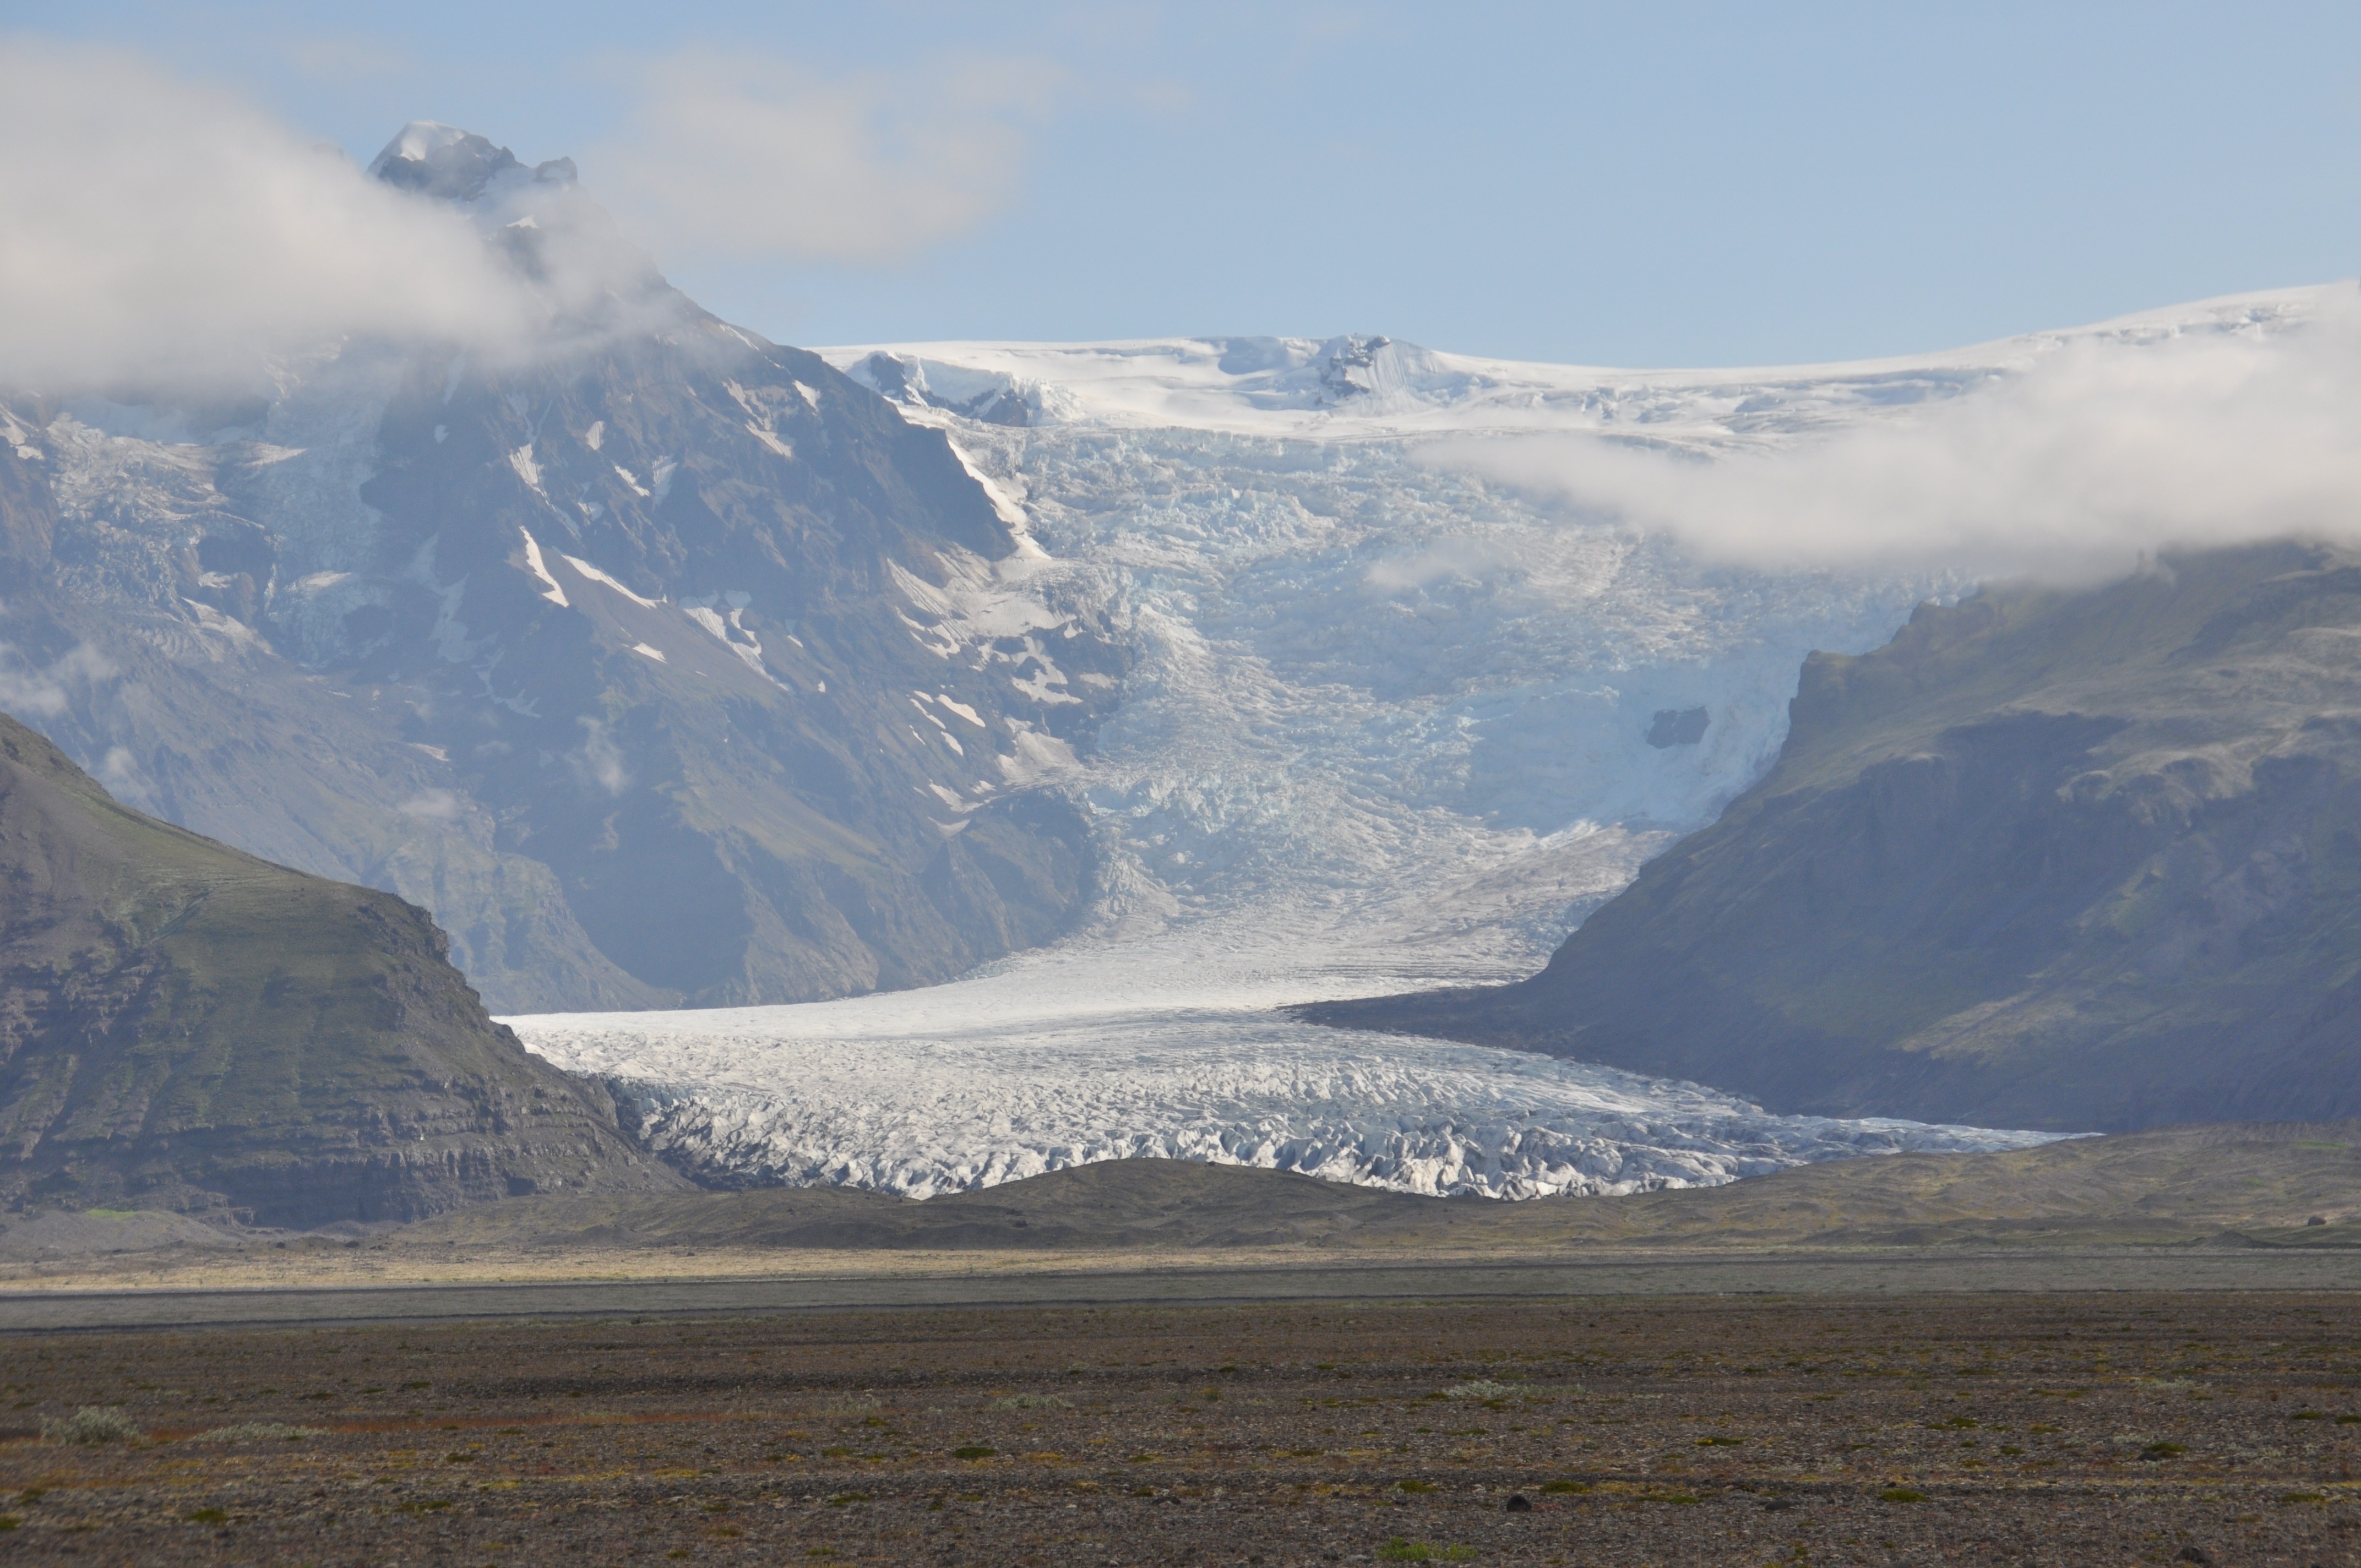
landscape, mountain, valley, mountain range, ice, glacier, iceland, plain, badlands, plateau, fell, loch, tundra, moraine, skaftafell, landform, geographical feature, glacial landform, geological phenomenon